Cyclone Althea

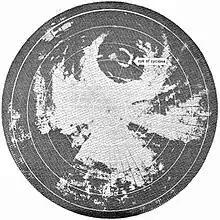
Image of a radar scan showing the cyclone's core. Concentric eyewalls are shown with a small ring at the center of a larger circular void

Late on 22 December, the eye remained obscured to satellite imagery by a canopy of cirrus clouds while the cyclone passed north of Lihou Reef. Early the next day, it tracked just south of the automated weather station on Flinders Reef. Althea likely continued to organise until landfall, which occurred at 23:00 UTC on 23 December – 09:00 AEST on Christmas Eve – near Rollingstone, about north of Townsville. The landfall point placed Townsville and nearby Magnetic Island in the cyclone's powerful left-front quadrant. Because of the tight pressure gradient between Althea and the high pressure area to the south, gale-force winds extended well to the south of the cyclone's centre. While the system was moving ashore, land-based radar imagery identified an ongoing eyewall replacement cycle, with two distinct, concentric eyewalls – rings of intense thunderstorms surrounding the centre. The strongest winds were found under the contracting outer ring, which shrank from between 21:00 and 23:00 UTC to become the dominant eyewall as the inner ring dissipated. Consequently, extreme winds initially extended relatively far from the centre.